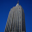
Label: skyscraper